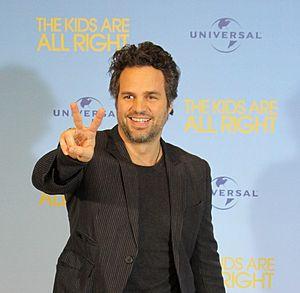
Mark Ruffalo [mɑɹk ˈɹʌfəloʊ] est un acteur, producteur de cinéma, scénariste et réalisateur américain, né le 22 novembre 1967 à Kenosha.